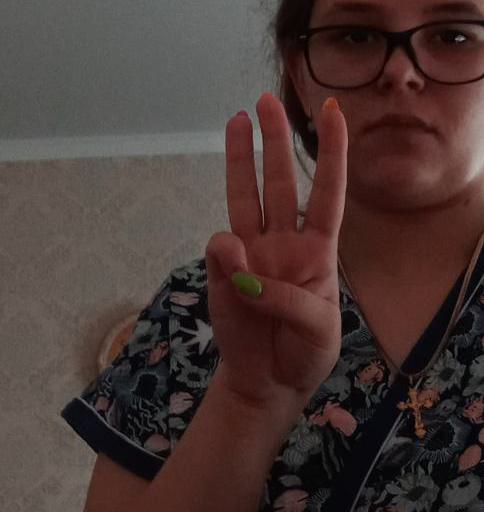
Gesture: three